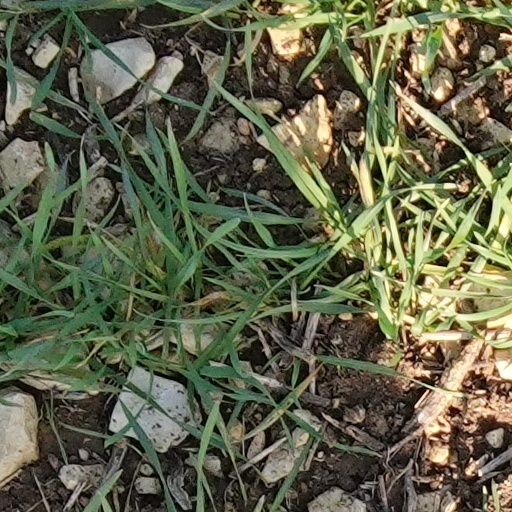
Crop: wheat